Vector W8

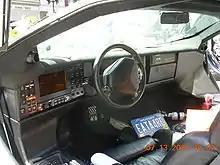
Interior

The interior was upholstered in leather and suede, along with wool carpeting and floor mats. Electrically adjustable Recaro leather seats and an air-conditioning system completed the luxurious interior. The seating position of the driver was slightly towards the center of the car for better drivability. The main dashboard display had four display modes with information about the car's status, along with buttons for adjusting the car's various functions. The dashboard display and layout were similar to fighter jets of the era. Some driving amenities were excluded, such as power-assisted steering and anti-lock brakes, to lower the curb weight. The W8 generated a skidpad acceleration of 0.97g which was considered to be the highest in its class at the time.